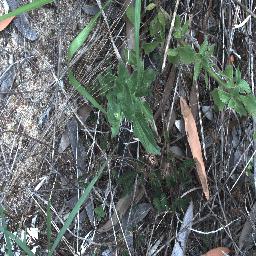
Label: siam_weed